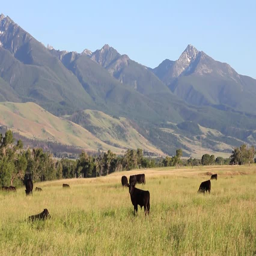
cattle graze in a field shadowed by the mountains